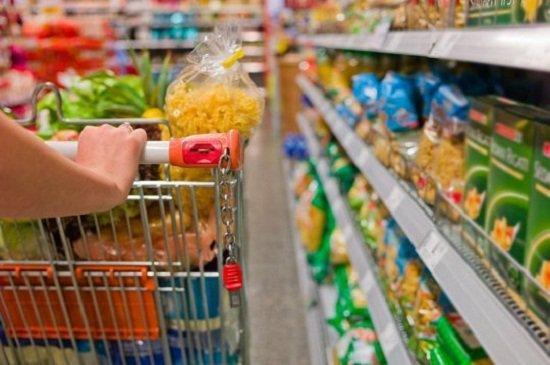
ở trước kệ hàng có sự xuất hiện của một chiếc xe đẩy siêu thị